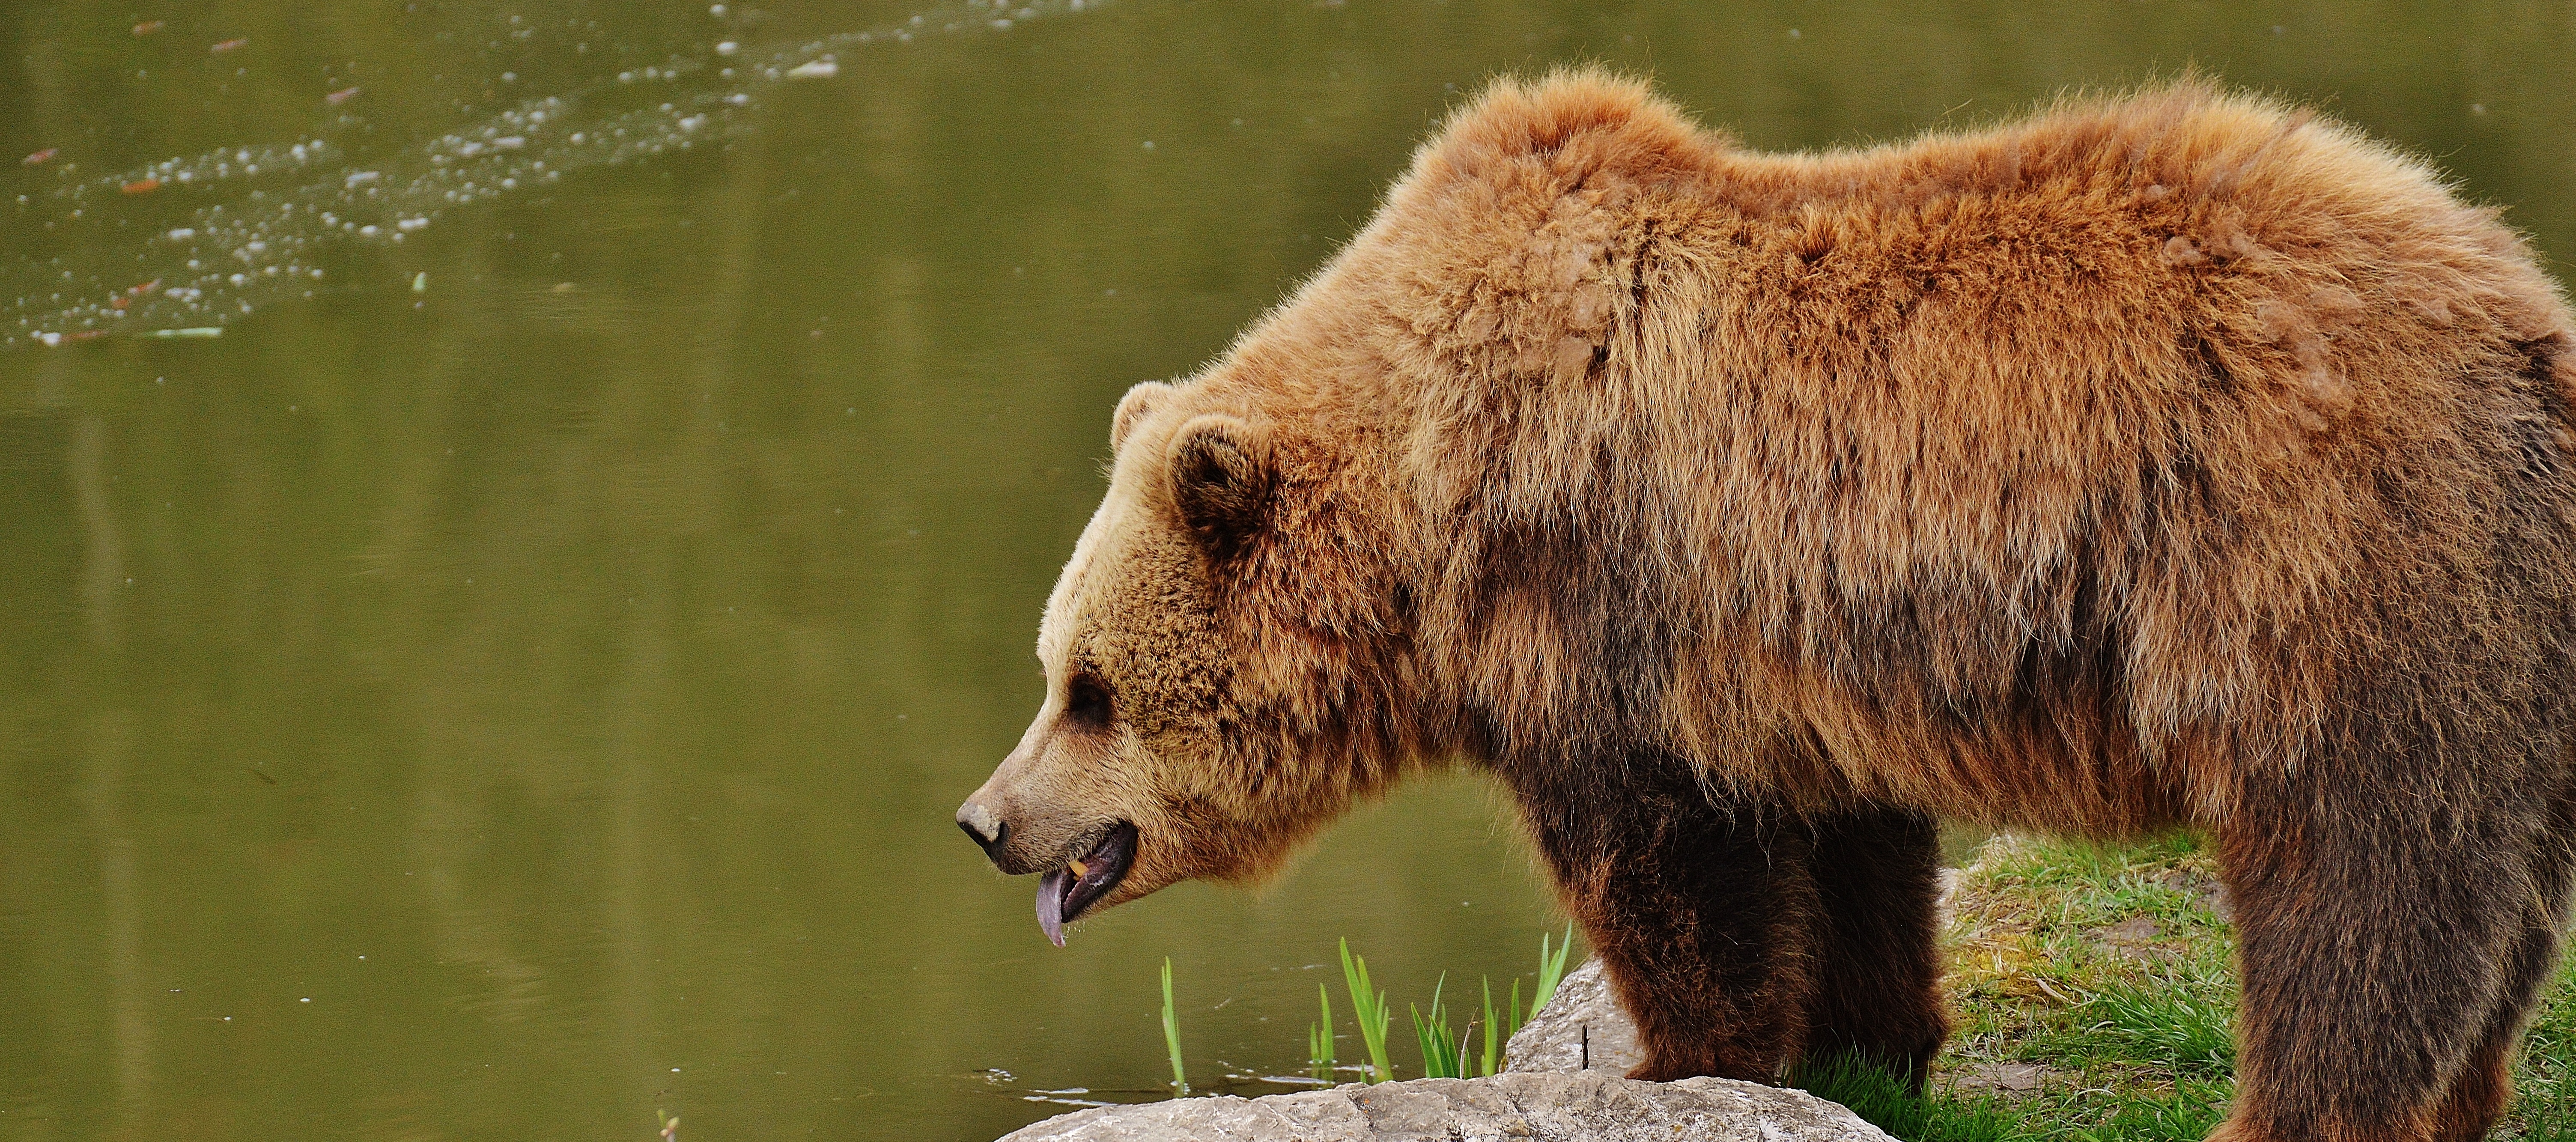
nature, forest, animal, bear, wildlife, zoo, fur, mammal, fauna, brown bear, wild animal, vertebrate, animal world, dangerous, nature park, wildlife park, wildpark poing, grizzly bear, dog breed group